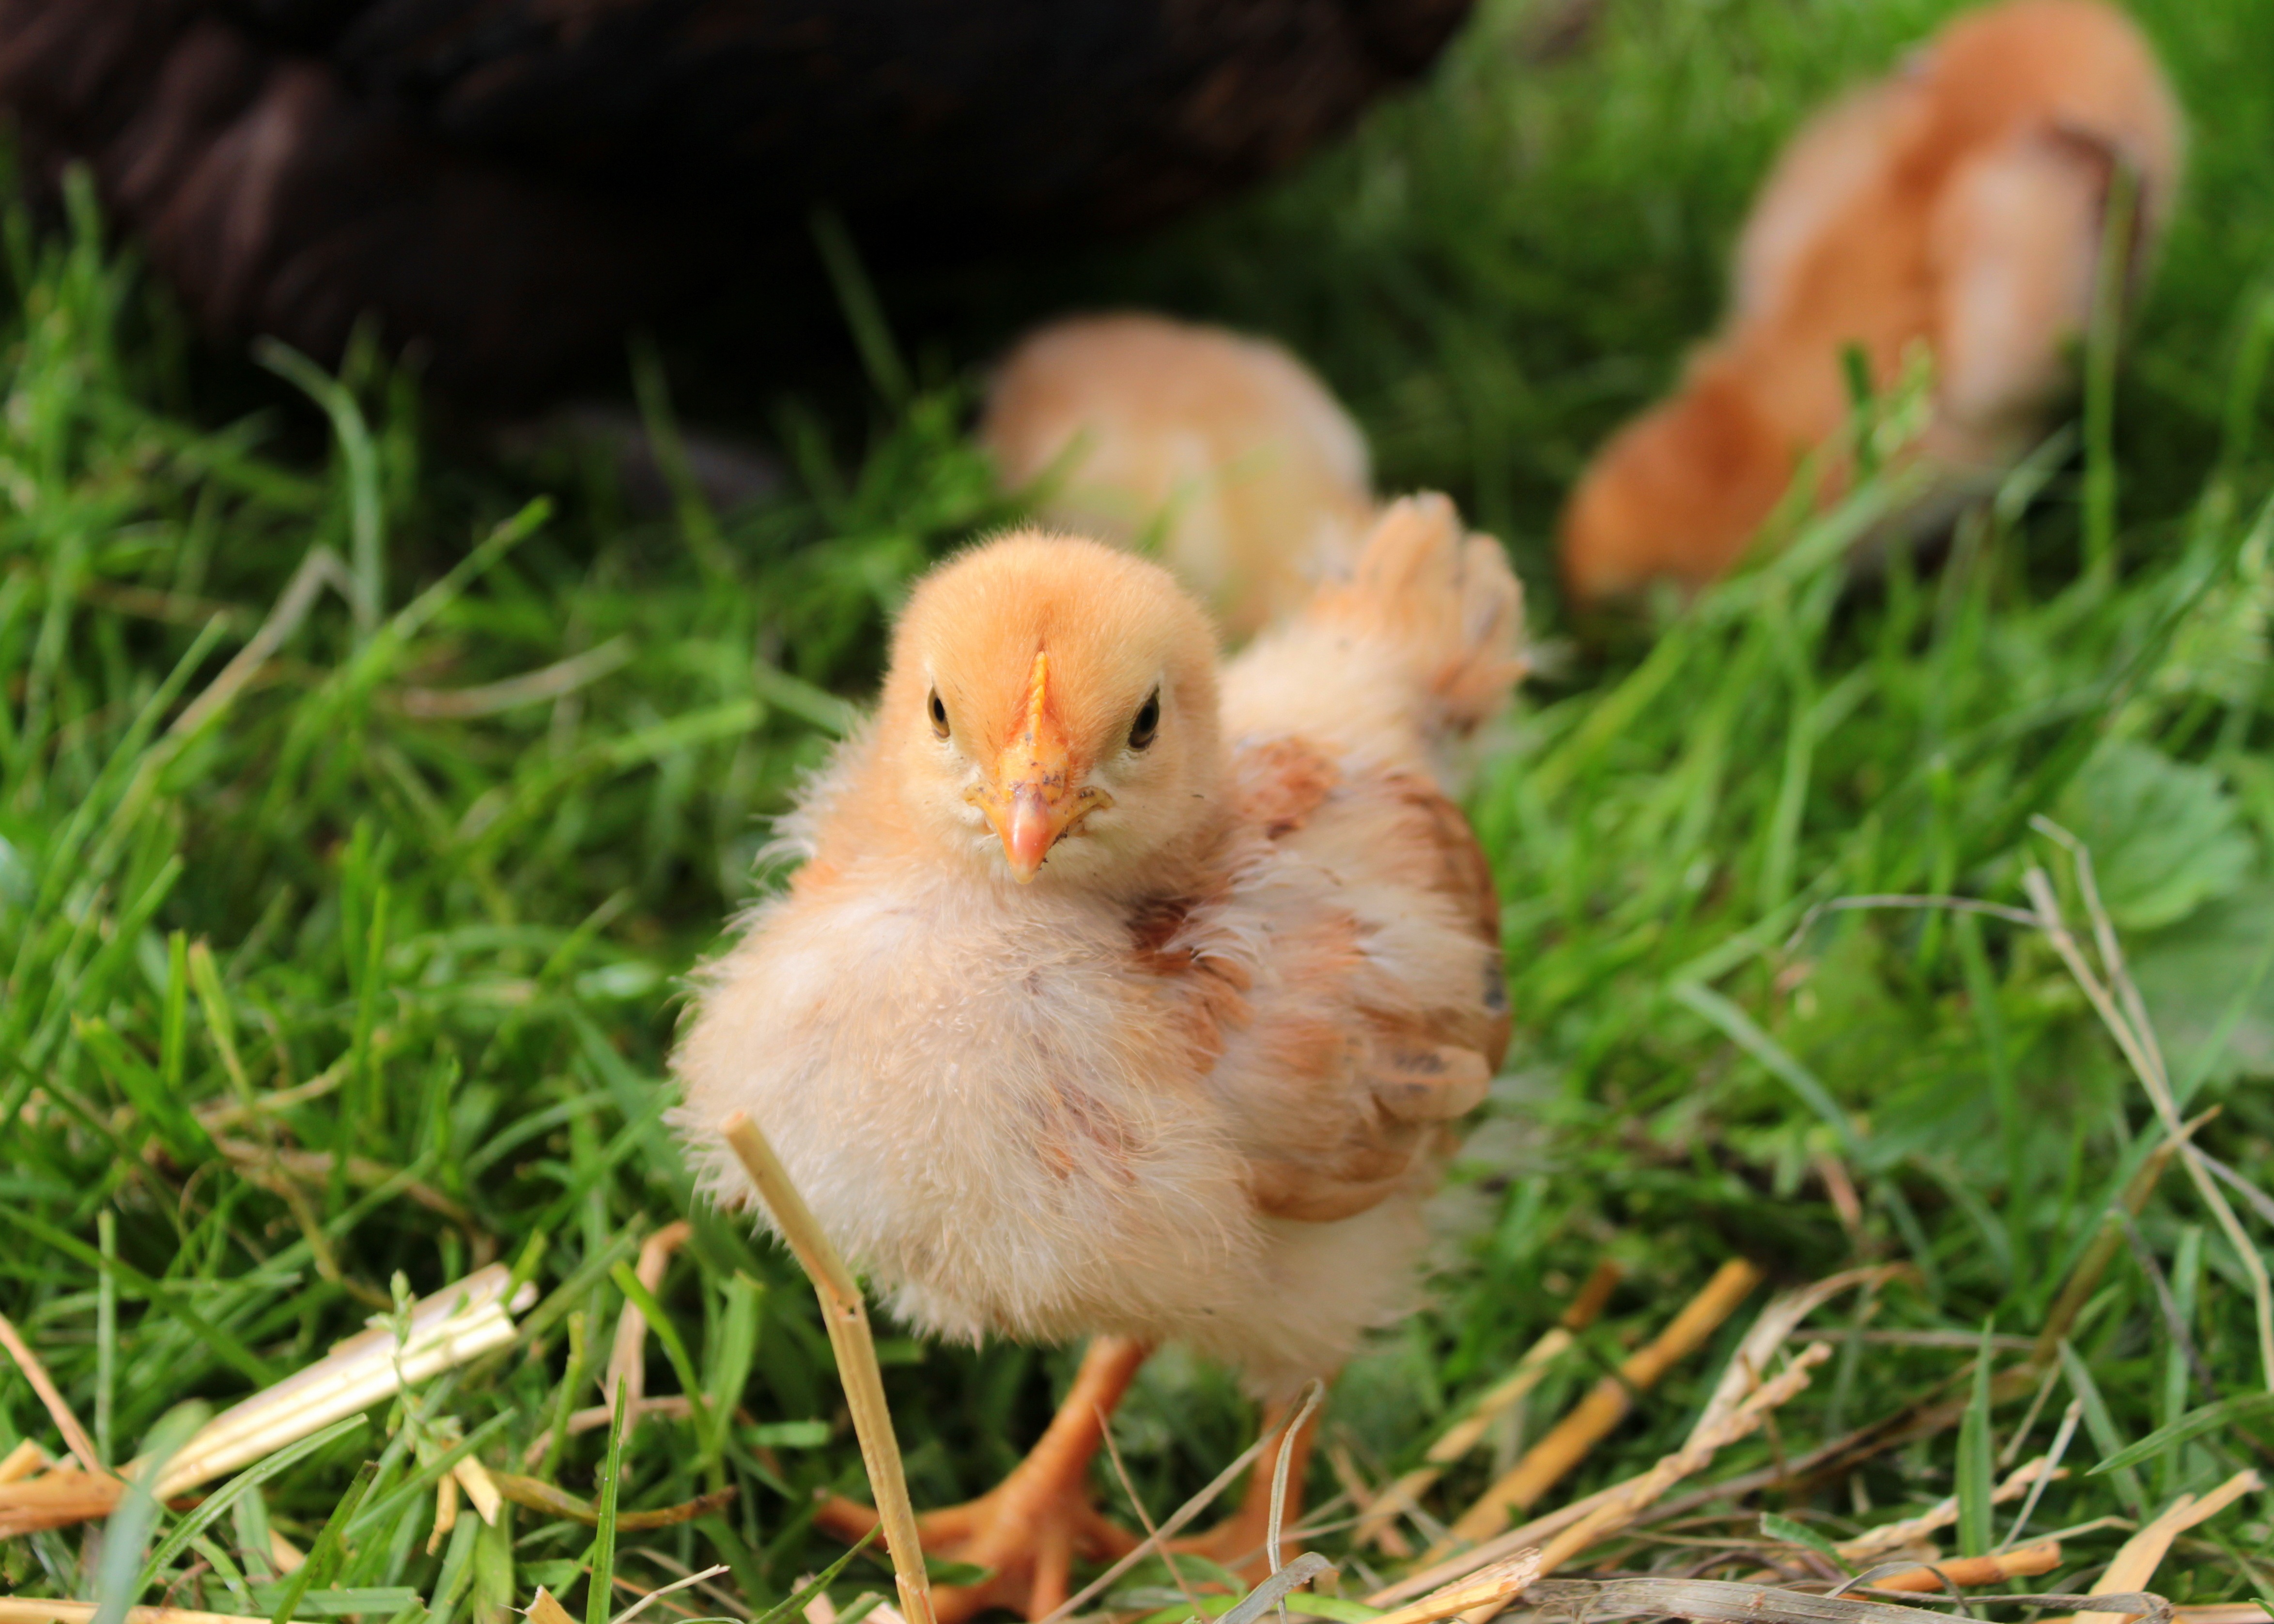
grass, bird, meadow, sweet, cute, wildlife, fluffy, beak, small, autumn, yellow, chicken, fauna, plumage, poultry, duck, funny, creature, out, chicks, water bird, perching bird